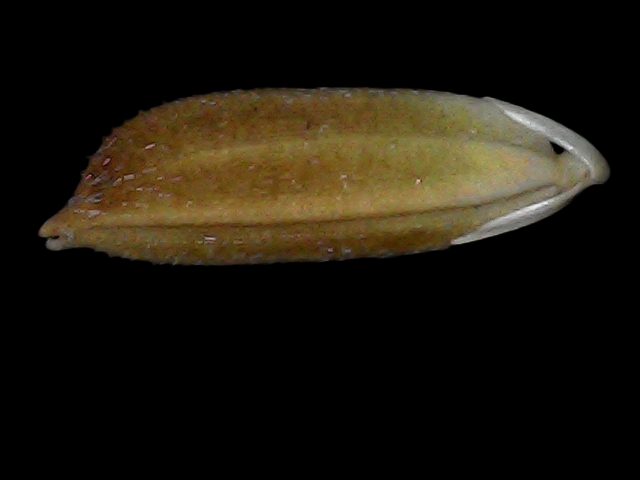
Rice variety: Bd56